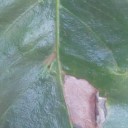
Label: Miner